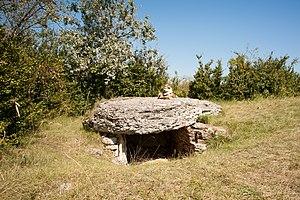
Tumulus-dolmens du Mont-de-Senne This building is indexed in the Base Mérimée, a database of architectural heritage maintained by the French Ministry of Culture,
Les tumuli-dolmens du Mont-de-Senne sont situés sur le territoire de la commune de Dezize-lès-Maranges dans le département français de Saône-et-Loire et la région Bourgogne-Franche-Comté.